Cuisine of the Southwestern United States

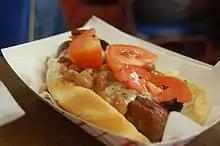
A "Sonoran hot dog", a popular Mexican-style hot dog from Sonora, Mexico, typically topped with pinto beans, tomatoes, onions, and various sauces, wrapped in bacon and served in a soft bun.

The cuisine of Arizona is influenced by its location and proximity to Mexico and reflects a blend of Hispanic, Native American and pioneer culinary traditions. The O'odham peoples cultivated crops like maize and tepary beans around the Sonoran Desert area located at the base of the Tucson Mountains.